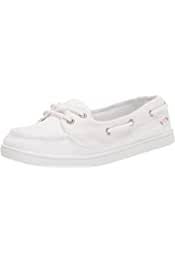
Label: Boat